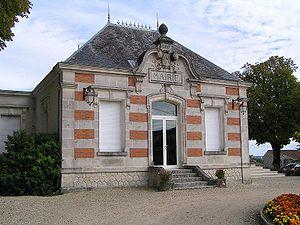
Angeac-Champagne est une commune du Sud-Ouest de la France, située dans le département de la Charente.